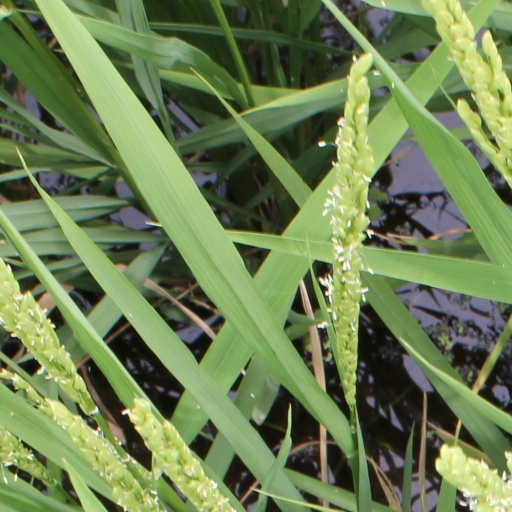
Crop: rice